First Church, Sandwich Massachusetts

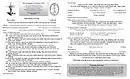

The existence of an ungendered Godhead is mostly agreed upon by the church membership. Although many of the church members do not refer to God using feminine or neuter pronouns, this may be based on a desire to use familiar and traditional forms of address for the Divine, rather than a commitment to a gendered Godhead. Optional gendered and ungendered texts for responsive readings and sung liturgical components are often included in the church service bulletins.